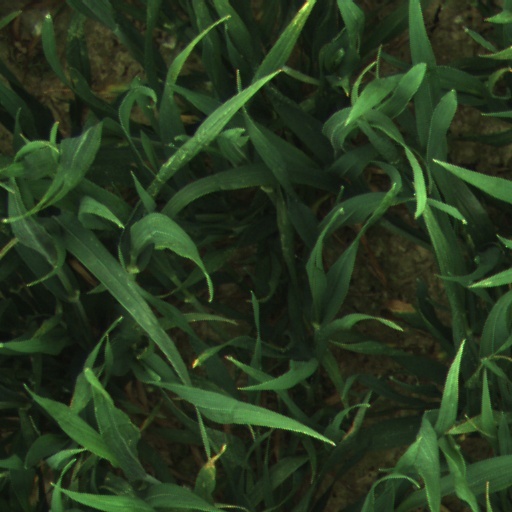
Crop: wheat